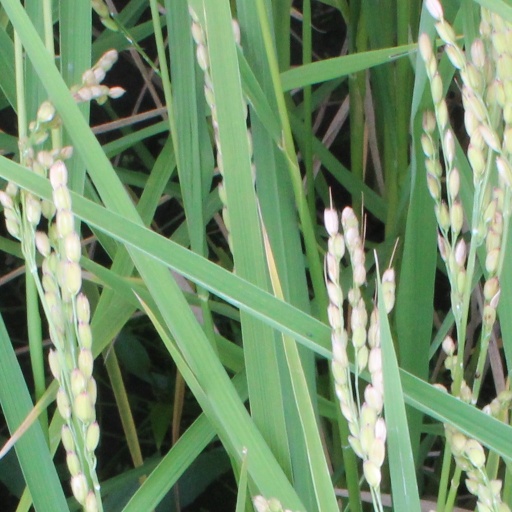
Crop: rice